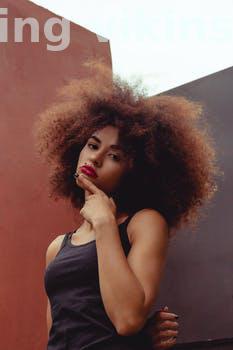
Label: Watermark